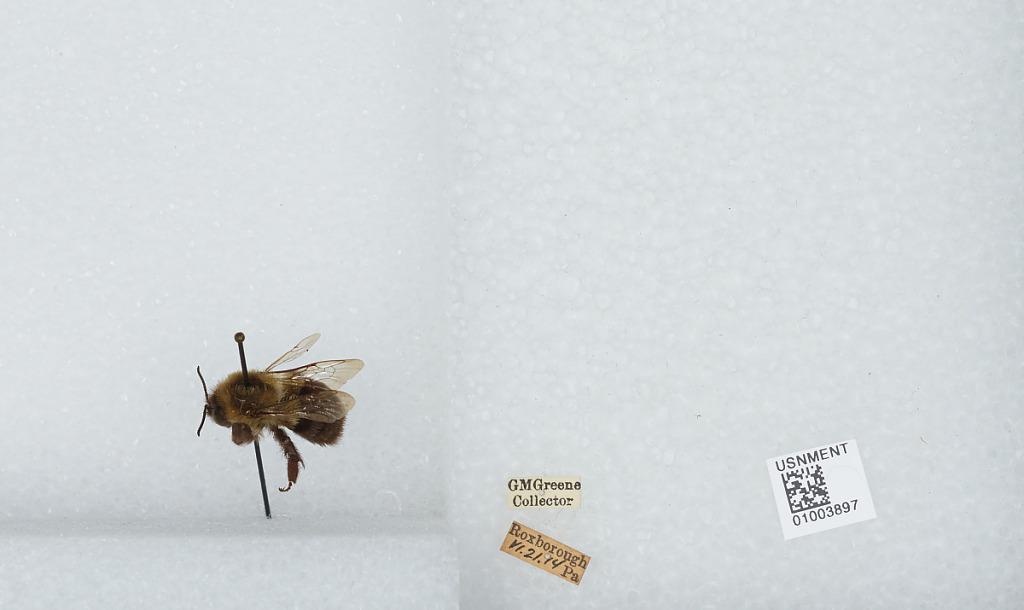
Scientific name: Bombus (Pyrobombus) impatiens Cresson
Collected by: G. Greene
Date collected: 1914-6-21
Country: United States
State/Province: Pennsylvania
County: Philadelphia
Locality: Roxborough
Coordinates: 40.0383, -75.2225